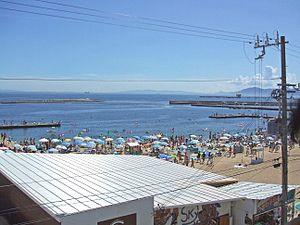
La gare de Suma est une gare ferroviaire localisée dans la ville de Kōbe, dans la préfecture de Hyōgo, au Japon. La gare est exploitée par la compagnie JR West, sur la ligne Sanyô. Le numéro de gare est JR-A68.